Celtic brooch

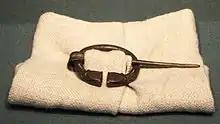
Mock-up with modern fabric, showing how the brooches were used.

The terms "open brooch" or "open ring brooch" are also sometimes used for penannular brooches. There is a scheme of classification originally set out, in relation to earlier types, by Elizabeth Fowler in the 1960s, which has since been extended in various versions to cover later types.